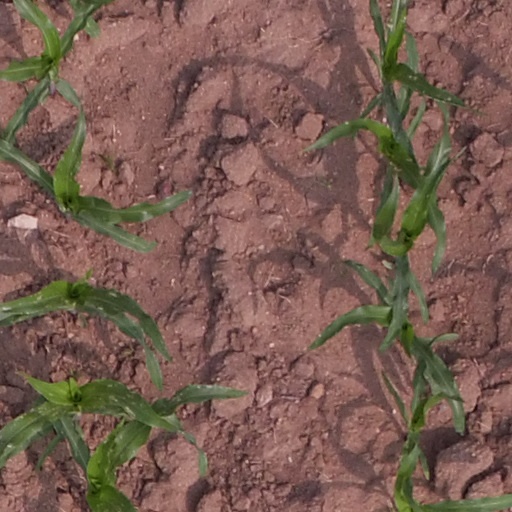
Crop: maize; corn